F3 (manga)

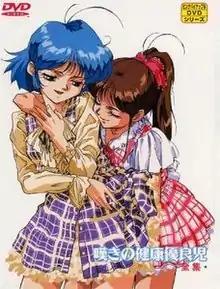
Cover of the DVD release of "F³: Frantic, Frustrated & Female"

is a Japanese hentai manga series by Wanyan Aguda, which debuted in 1988 and spanned 5 volumes. The story centers on a 19-year-old girl named Hiroe Ogawa who has difficulty achieving orgasm. Three original video animations ("OVAs") were produced by AIC and Pink Pineapple and were released in 1994. The OVAs originally released in North America by SoftCel Pictures, a division of ADV Films, and later re-released as "F3: Ménage À Trois", an obvious group sex reference. Recently, "F³" had been re-licensed by Critical Mass under its original title when ADV Films closed their hentai line.